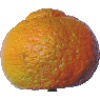
Label: Mandarine 1